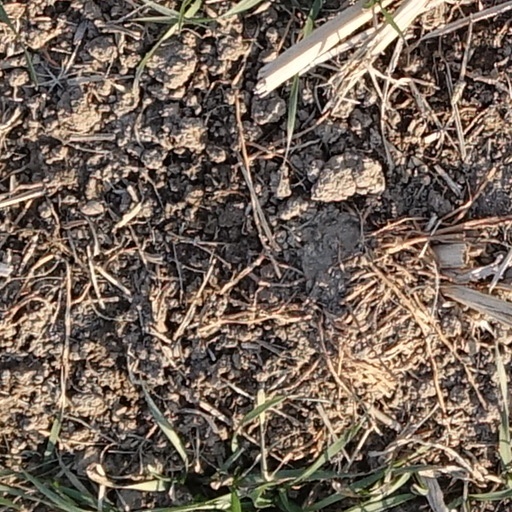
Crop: wheat